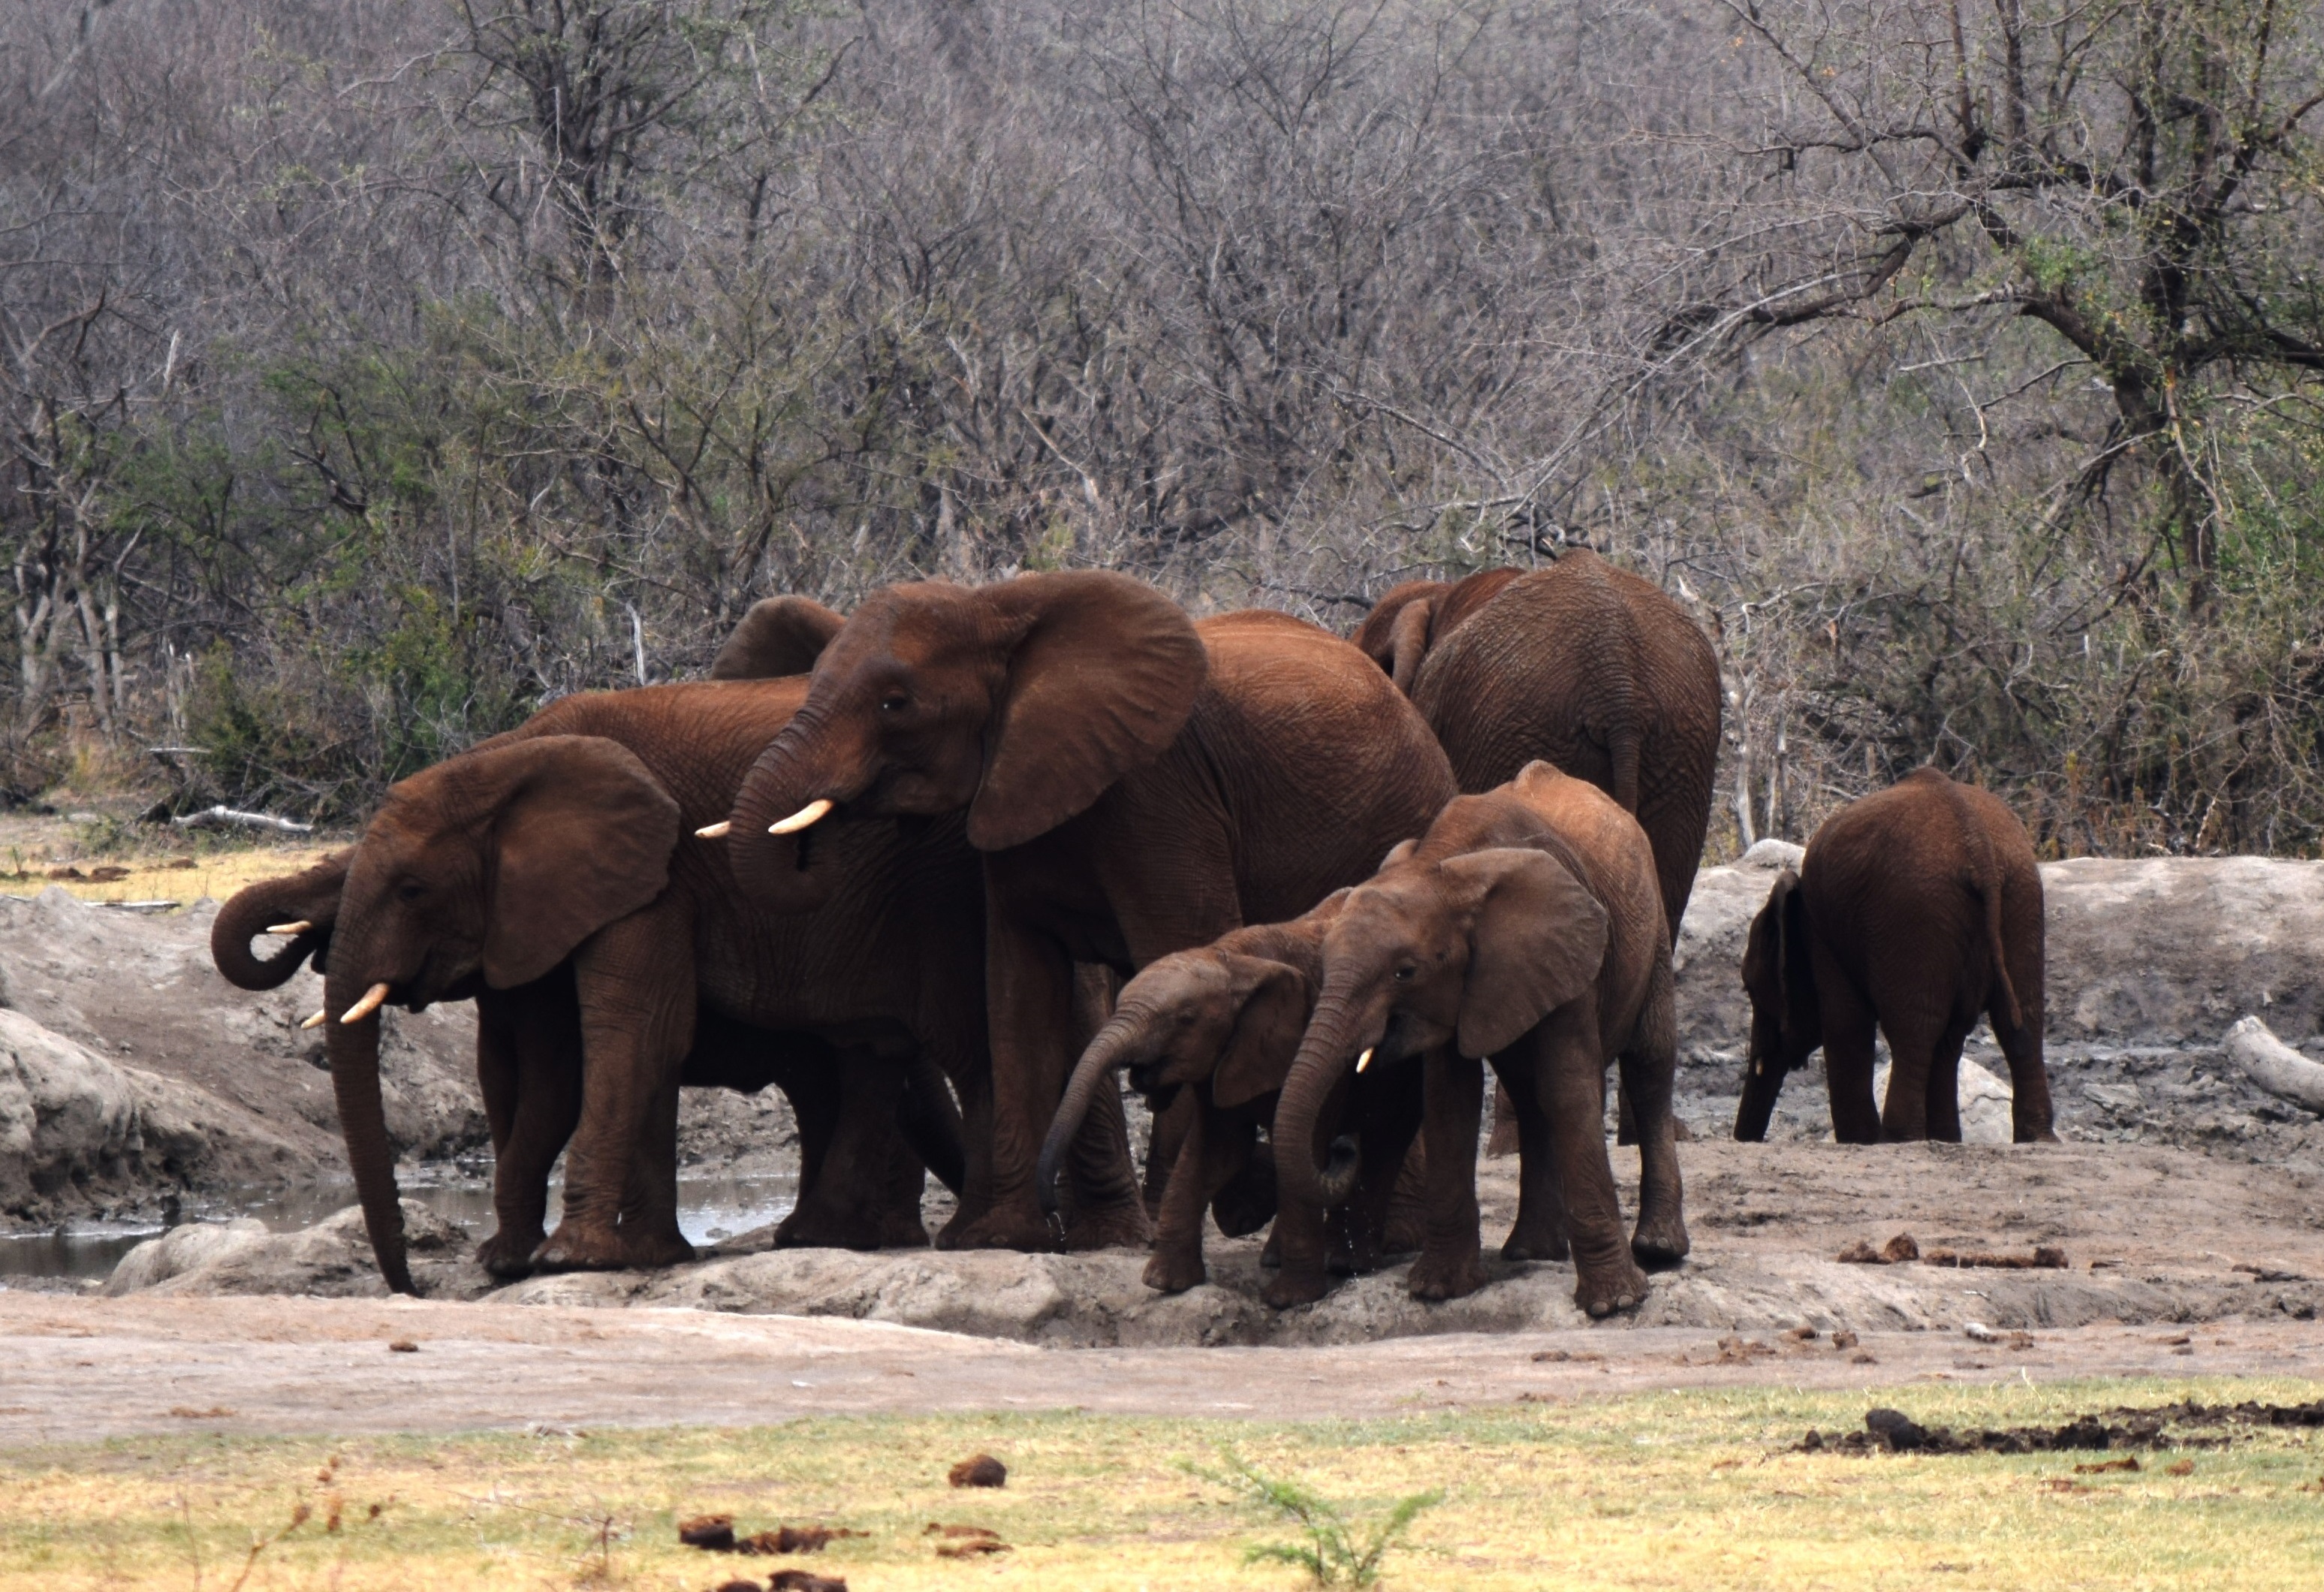
adventure, wildlife, wild, herd, mammal, fauna, savanna, elephant, family, mammals, african, safari, elephants, waterhole, indian elephant, african elephant, brown skin, elephants and mammoths